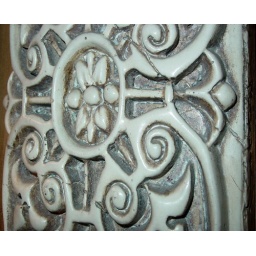
flower within a cross